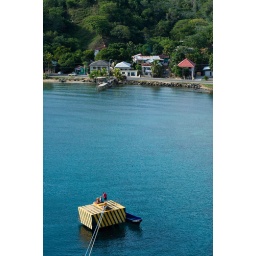
Looking over the 9th floor balcony from our Carnival Cruise ship as we were leaving Honduras